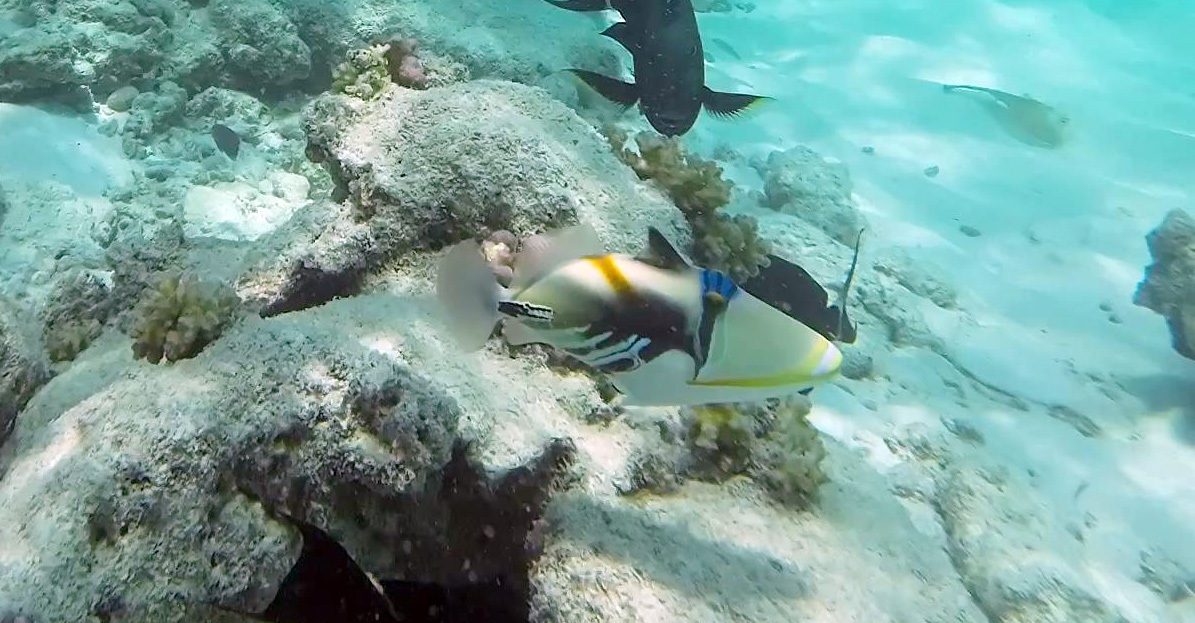
Rhinecanthus aculeatus (Lagoon Triggerfish)